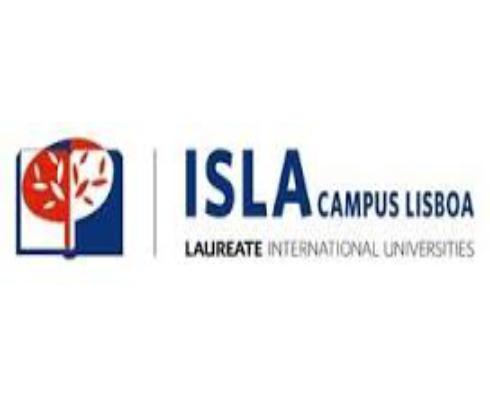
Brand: Isla-1
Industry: Others